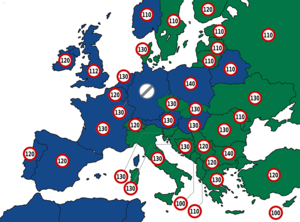
Limite de vitesse sur autoroute en Europe et environs. Les pays colorés en vert ont des indicateurs d'autoroute en vert, ceux colorés en bleu ont des indicateurs en bleu. La vitesse locale peut être different à celle indiquée dans l'image. Italiano: Limite di velocità (in km/h) validi per le autovetture sulle autostrade in Europa. I Paesi colorati in verde hanno la segnaletica verde, quelli colorati in blu hanno la segnaletica blu. Si tenga conto che la velocità massima consentita può essere localmente differente da quella indicata e inoltre veicoli diversi dalle autovetture potrebbero dover sottostare a limiti di velocità inferiori.
Les réseaux autoroutiers européens sont l'ensemble des réseaux autoroutiers des différents pays européens.